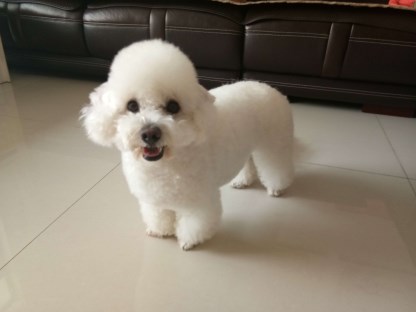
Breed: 3083-n000117-Bichon_Frise